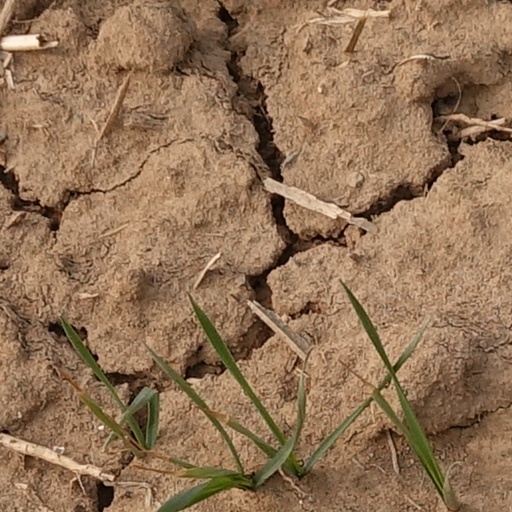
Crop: wheat